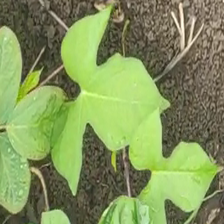
Weed species: Obscure_morning _glory(Ipomoea obscura)